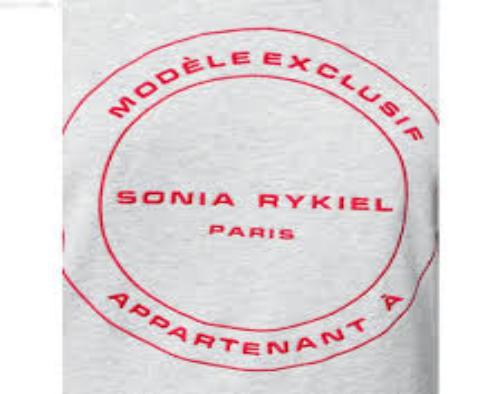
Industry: Clothes